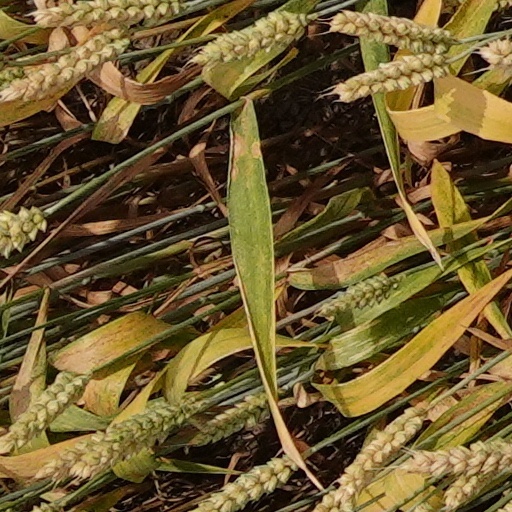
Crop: wheat